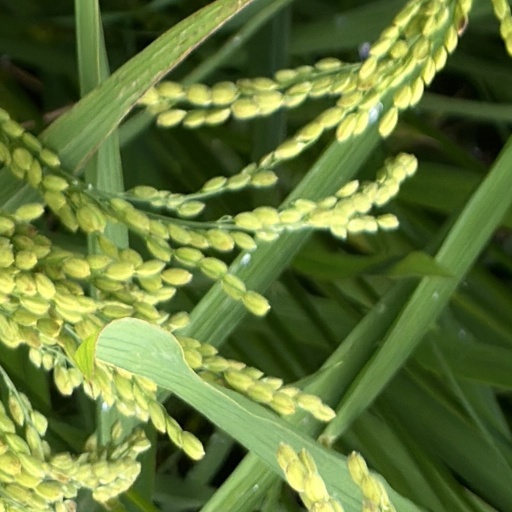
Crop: rice